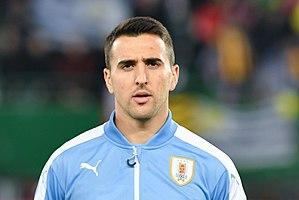
Matías Vecino Falero, né le 24 août 1991 à Canelones, est un footballeur international uruguayen. Il évolue comme milieu de terrain au club italien de l'Inter Milan.